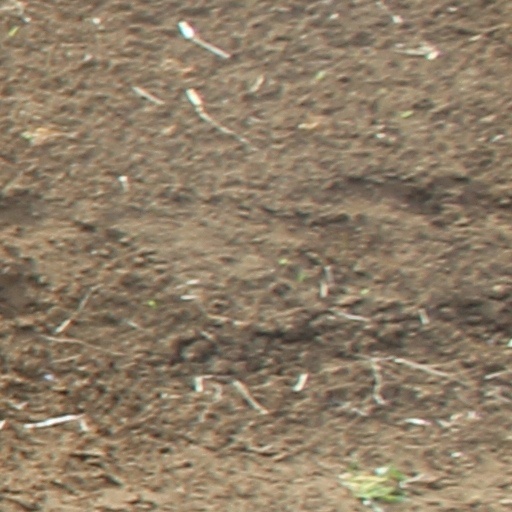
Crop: wheat